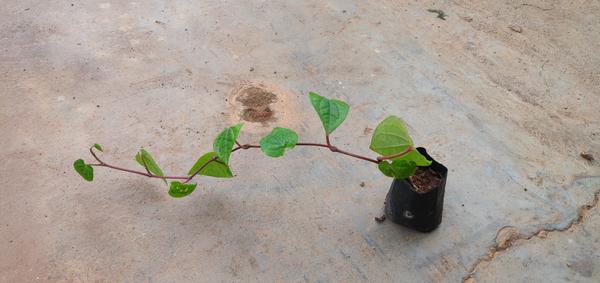
Plant: Betel